Describe the emotion expressed in this image:  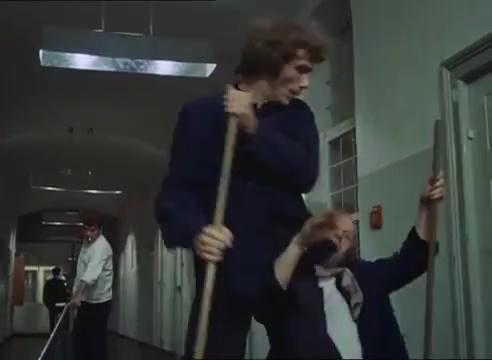
This person displays Fear, valence and arousal with low intensity.